Star Wars: Droids

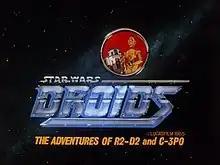

Star Wars: Droids: The Adventures of R2-D2 and C-3PO is a 1985 animated television series spin off from the original "Star Wars" trilogy. It focuses on the exploits of droids R2-D2 and between the events of "" and "A New Hope". The series was produced by Nelvana on behalf of Lucasfilm and broadcast on ABC from September 7, 1985 to June 7, 1986, with its sister series "Ewoks" (as part of "The Ewoks and Droids Adventure Hour").